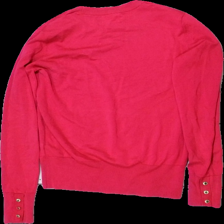
View: back
Type: Sweater
Category: Ladies
Brand: Lindex
Colors: Pink
Material: 89% viskos 11% bomull
Pattern: Other
Cut: C-collar
Size: S
Season: All
Price range: 50-100
Recommended usage: Reuse
Description: rosa tröja med guldknappar